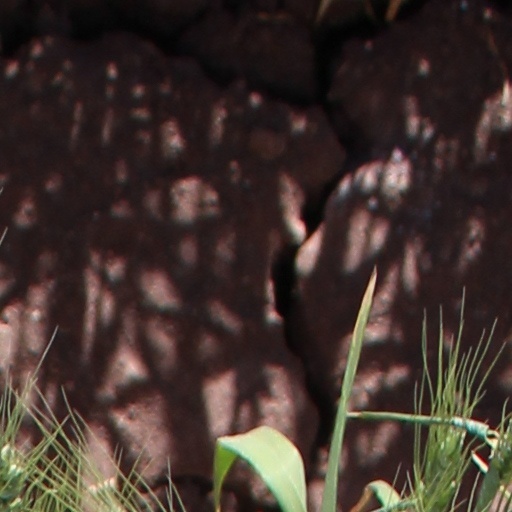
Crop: wheat